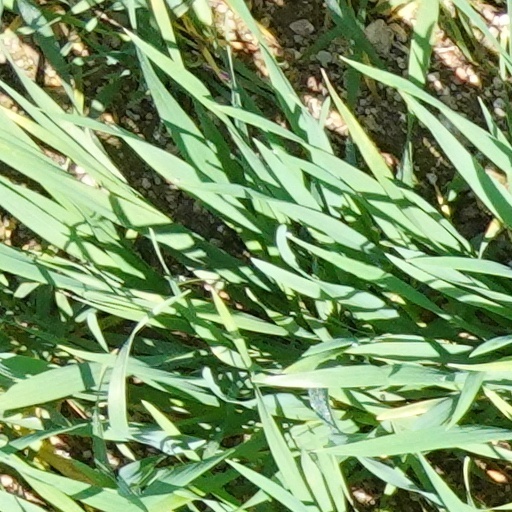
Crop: wheat